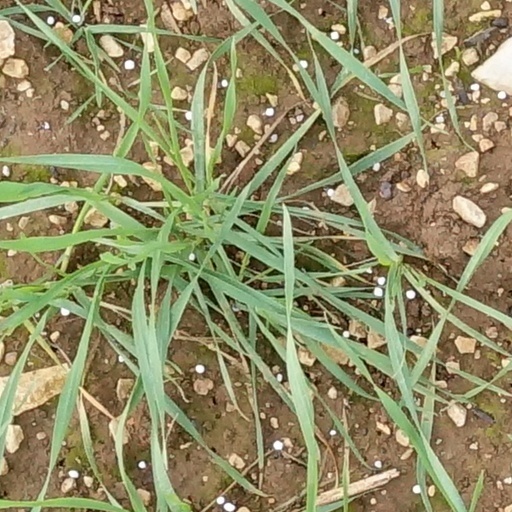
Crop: wheat